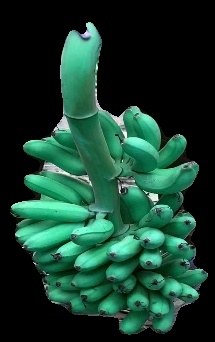
Variety: rasbale
Grade: grade1